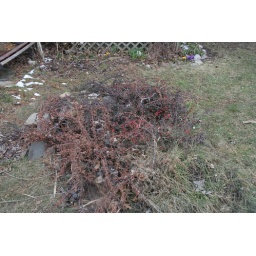
the central flower bed in our garden --- before being cleaned out